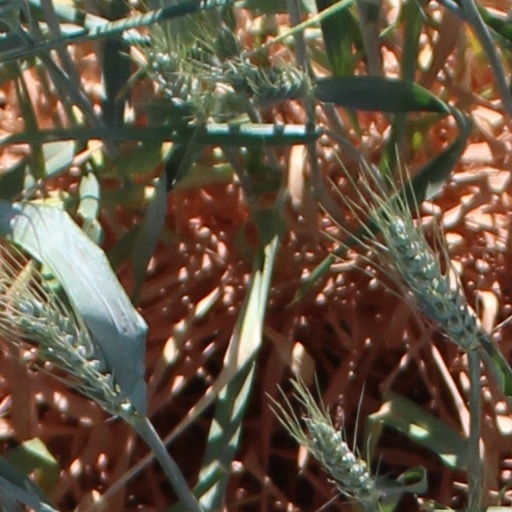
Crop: wheat